Downtown Eastside

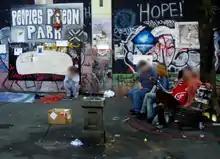
Peoples' Pigeon Park, near Hastings and Carrall Streets

Although many outsiders fear the DTES, its residents take pride in their neighbourhood and describe it as having multiple positive assets. DTES residents say the area has a strong sense of community and cultural heritage. They describe their neighbours as accepting and empathizing with people with addictions and health issues. According to the city government, Hastings Street is valued by SRO residents as "a place to meet friends, get support, access services and feel like they belong."